Jess Hosking

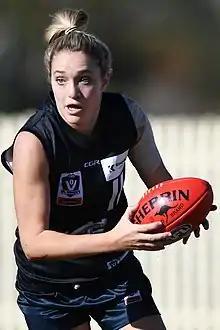
Hosking playing for Carlton's VFLW team in 2019

Jess Hosking (born 2 December 1995) is an Australian rules footballer playing for the West Coast Eagles in the AFL Women's (AFLW). Hosking previously played for the Carlton Football Club from 2017 to 2021 and the Richmond Football Club from season six to 2023.